2nd Army Group Royal Artillery

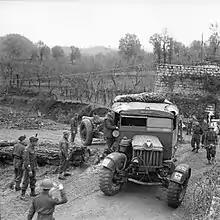
Scammell Pioneer tractor towing a 7.2-inch howitzer of 56th Heavy Regiment round a tight corner in Italy, 23 December 1943.

The utility of the 3.7-inch gun for medium artillery work, and the declining threat from the "Luftwaffe", meant that HAA units were increasingly used in the ground fire role. Despite the confusion in titles, 2nd AA Brigade actually operated as '2nd AGRA (AA)' in the later stages of the campaign.